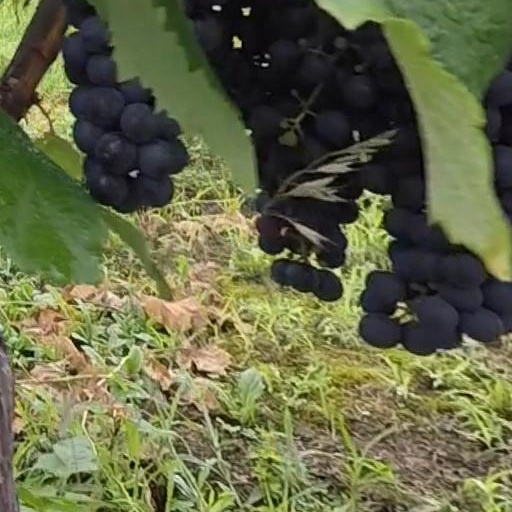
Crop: grape